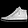
Label: Sneaker